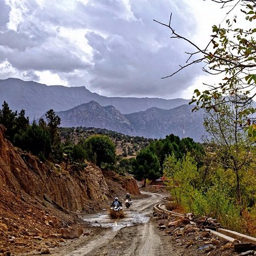
wheels off - road = there is no spoon